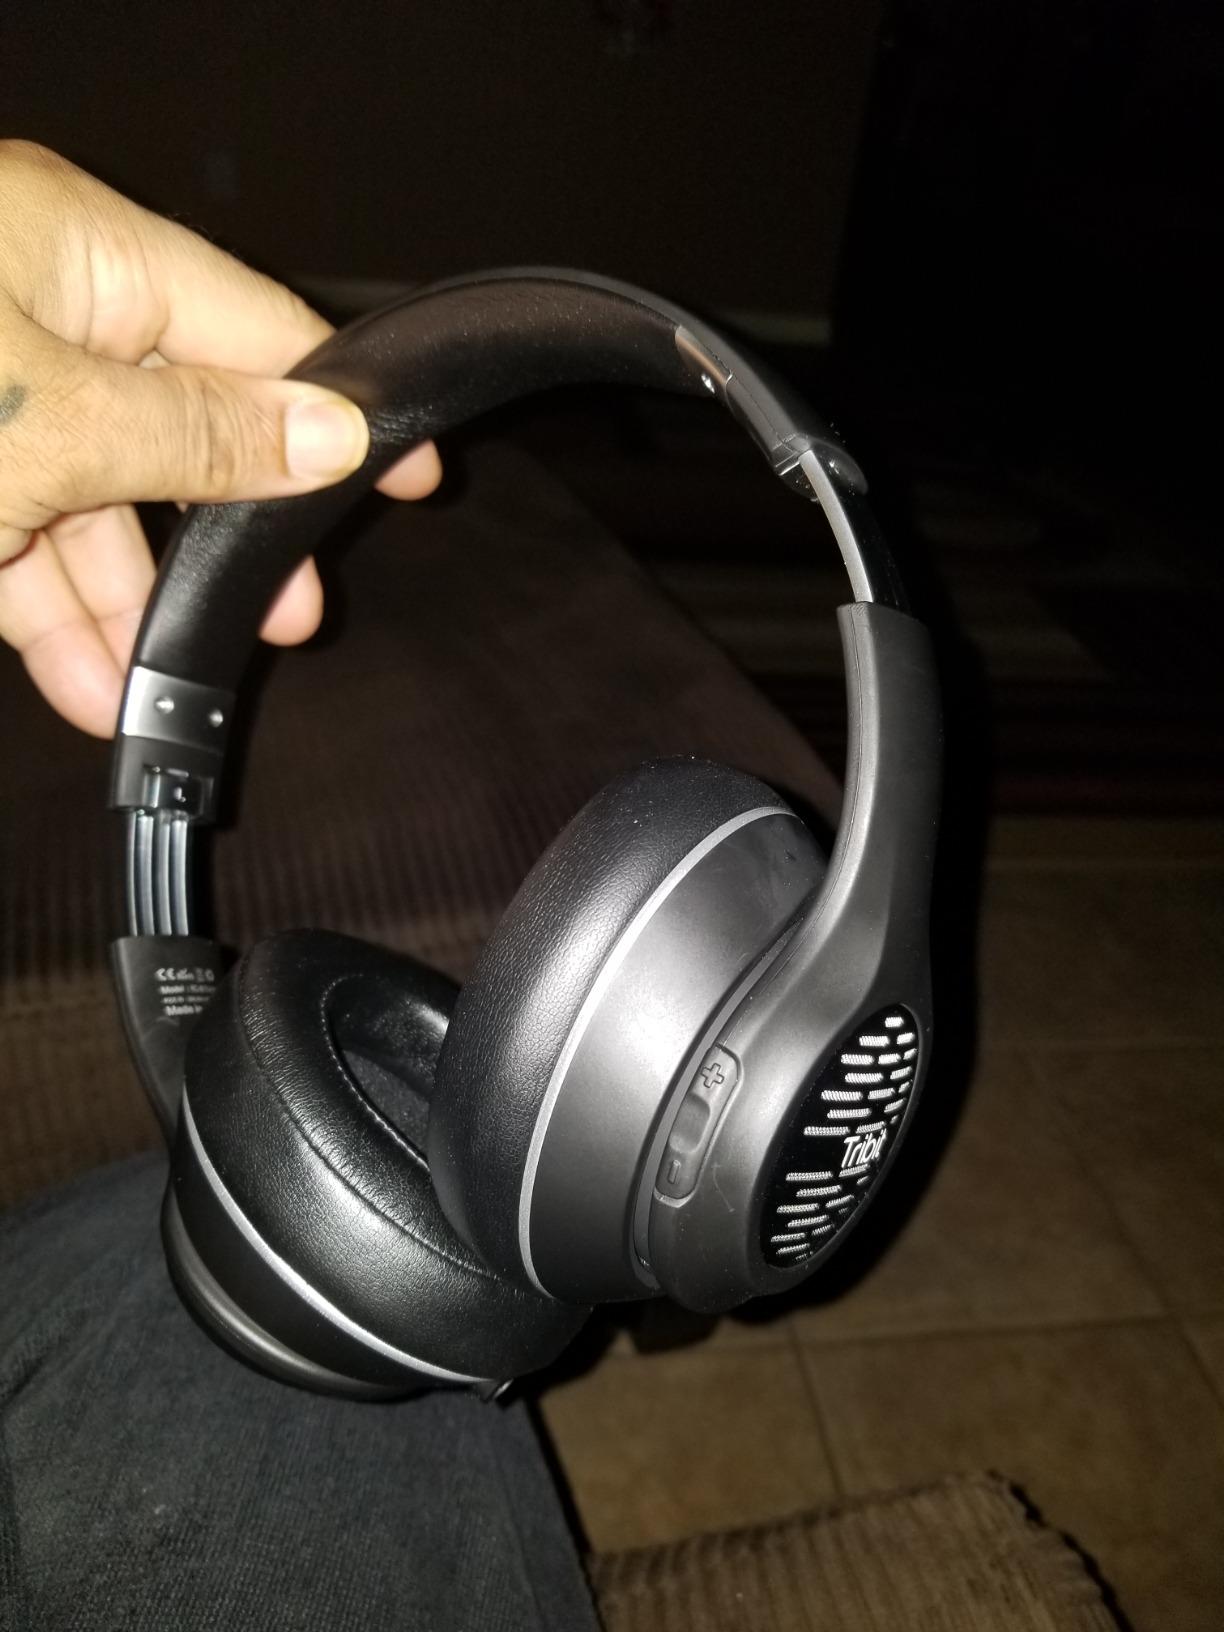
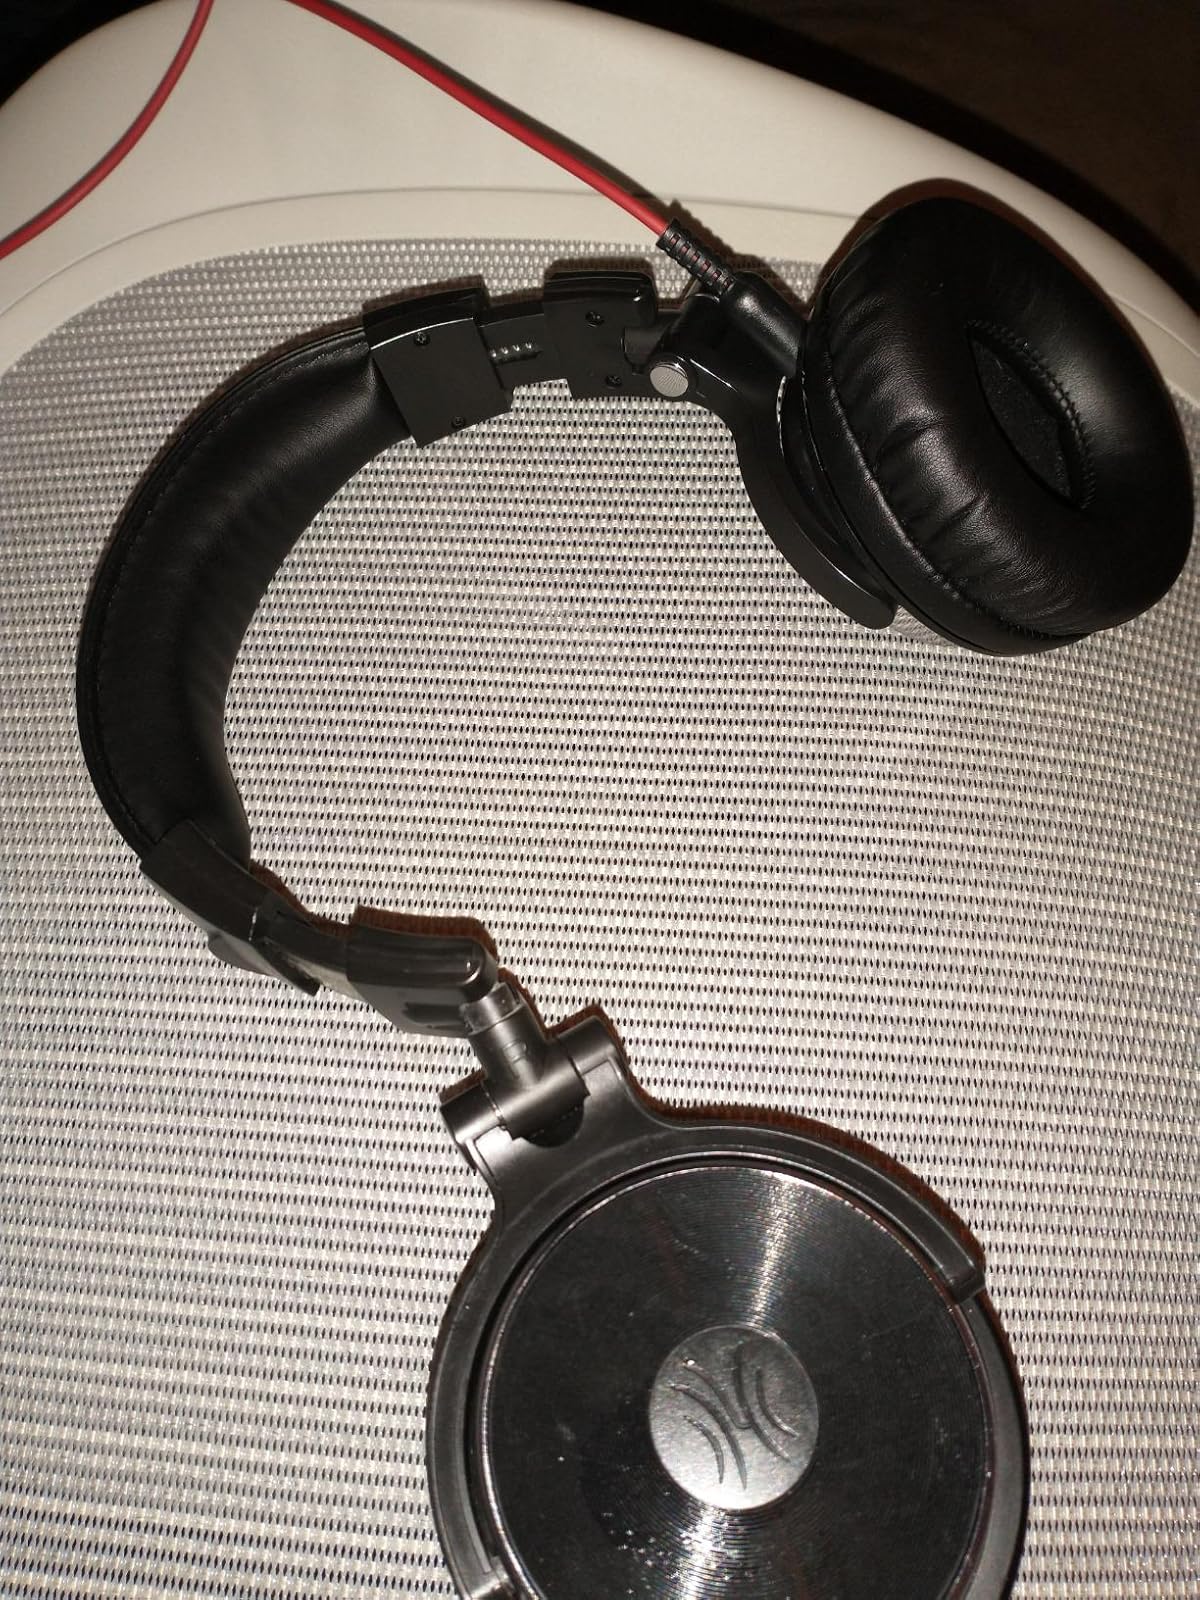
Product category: headphones
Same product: no